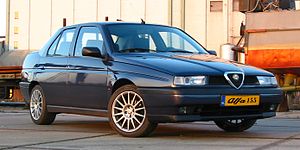
Alfa Romeo 155
Alfa Romeo 155 (1992−1995)
Alfa Romeo 155 var en firedørs stor mellemklassesedan fra det italienske bilmærke Alfa Romeo bygget mellem starten af 1992 og efteråret 1997.